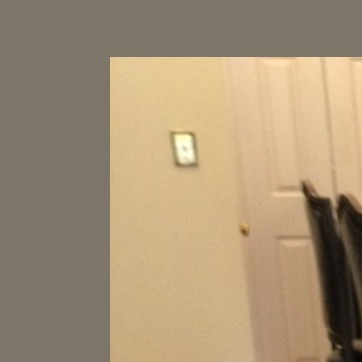
Material: painted